Honda NT650

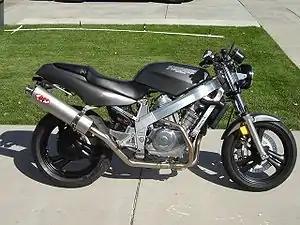
1988 Honda Hawk GT

The Honda Hawk GT (NT650) motorcycle was designated as model RC31 and was designed by Toshiaki Kishi, and was the second Honda bike with "Pro-Arm" suspension after the RC30 VFR750R.